Dabo kolo
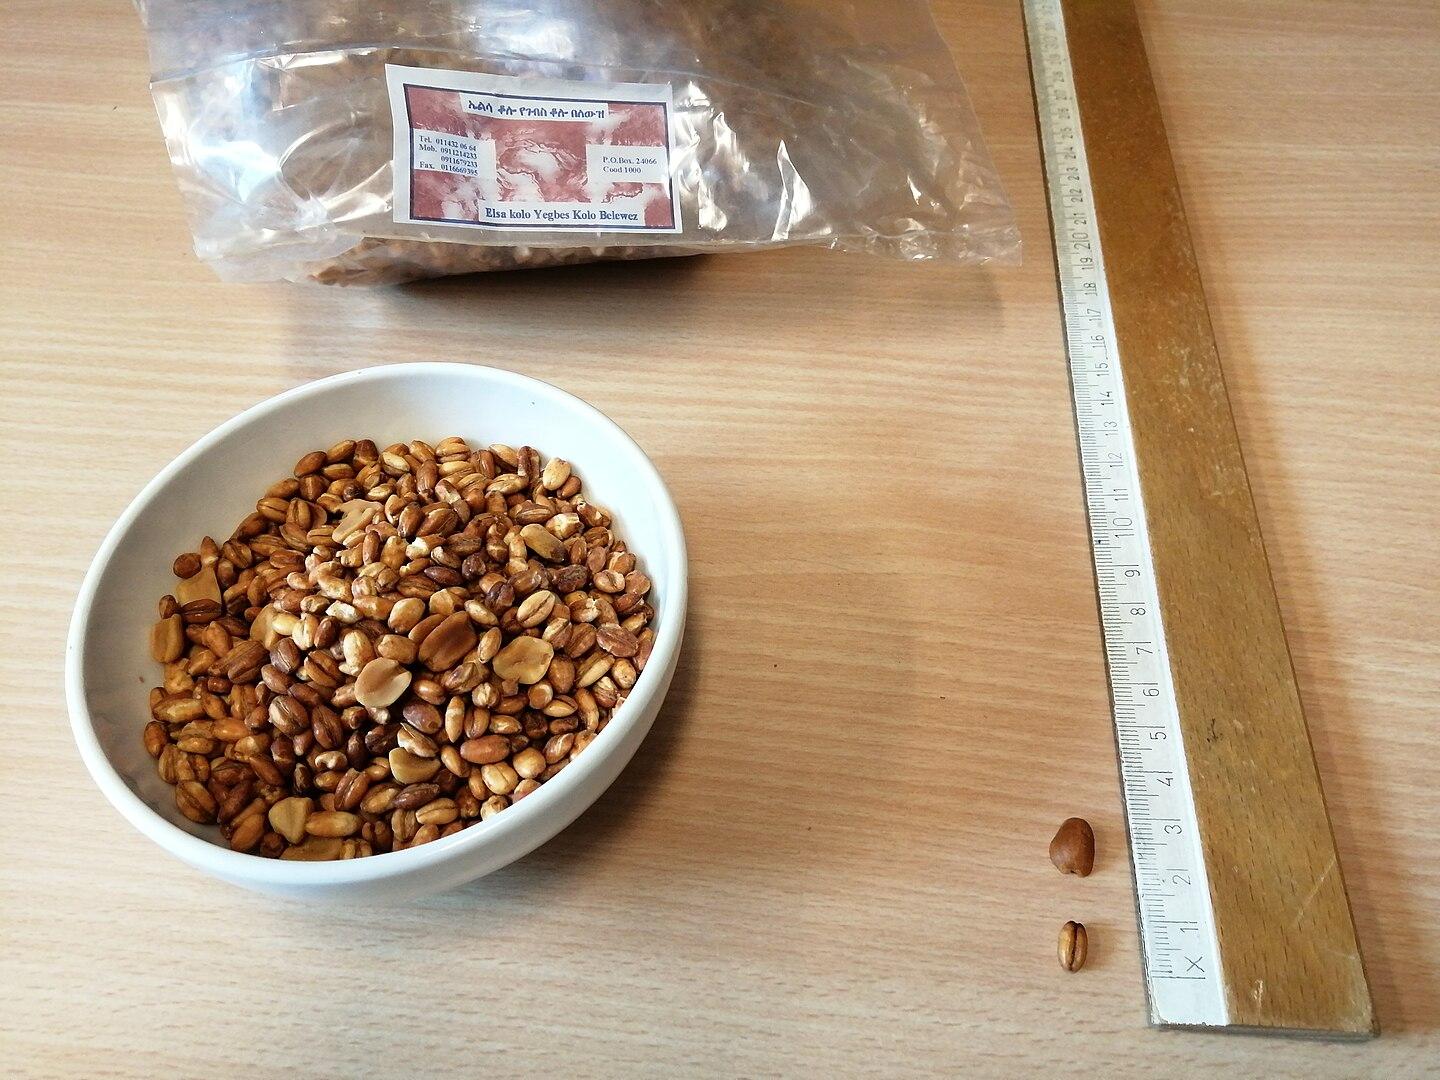
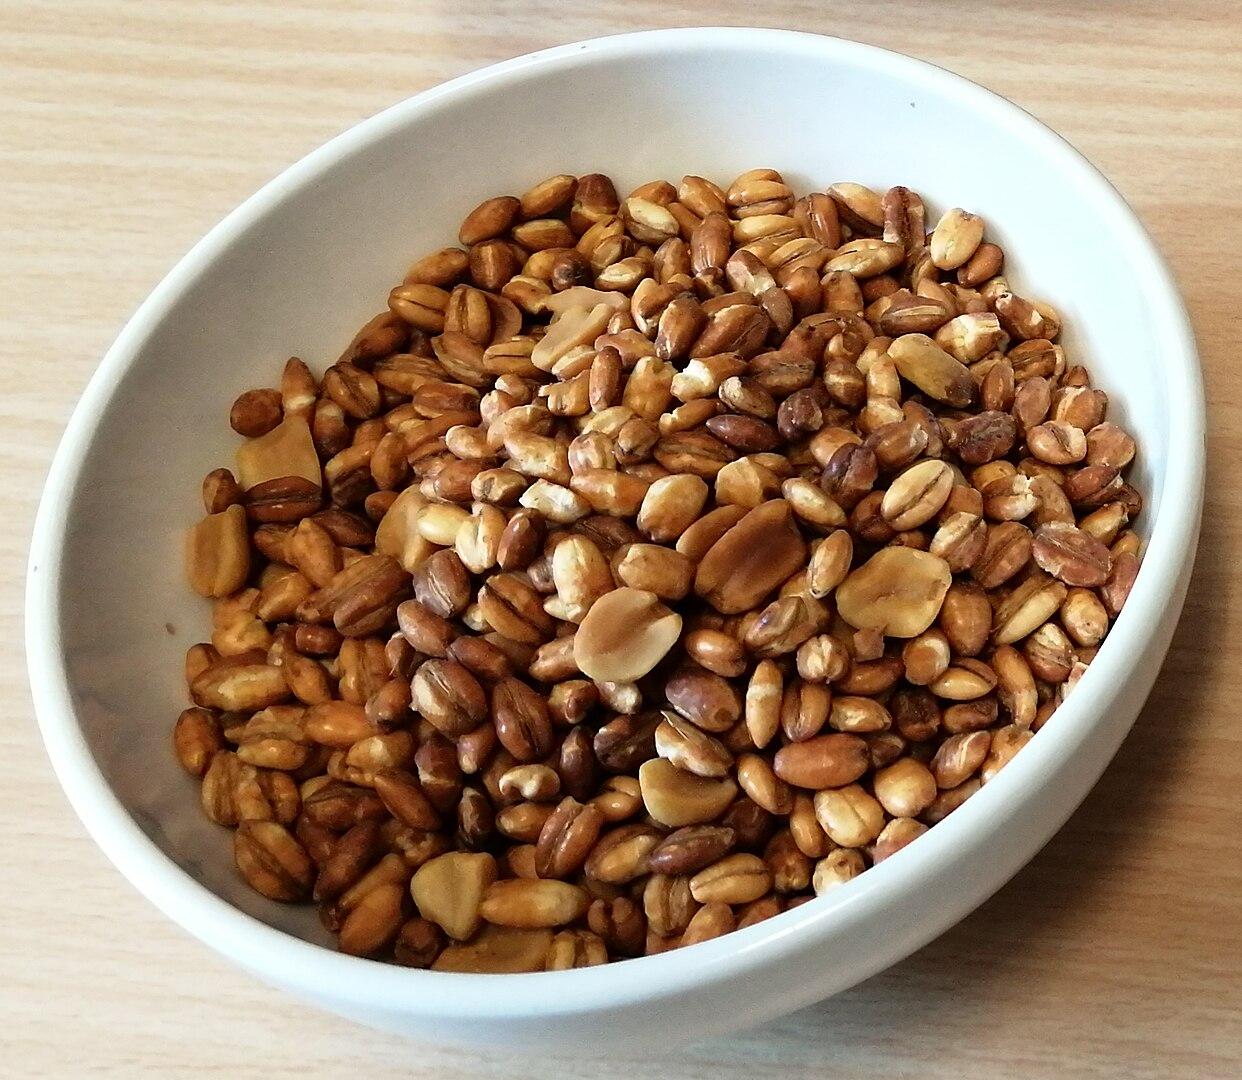
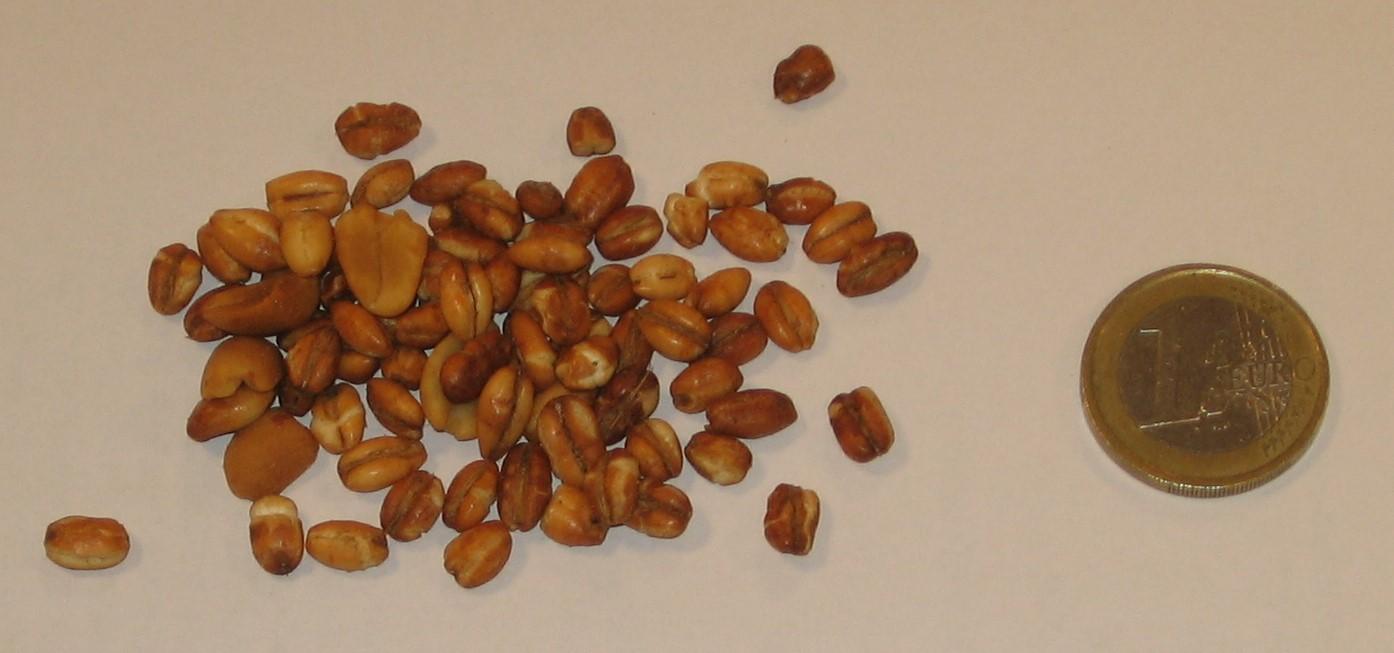
Also known as:
fr - French: Dabo kolo
ig - Igbo: Dabo kolo
sw - Swahili: Dabo kolo
Category: snack (snack)
Cuisine: Ethiopian, Eritrean, Congolese
Associated cuisines: Ethiopian, Eritrean, Congolese
Area: Ethiopia, Eritrea, Congo
Countries: Ethiopia, Eritrea, Congo
Region: Middle Africa, Eastern Africa, , ,
This dish is a finger food consisting of small pieces of spiced fried dough. It is prepared by frying small pieces of dough cut from rolls.